Stephen Hopkins (politician)

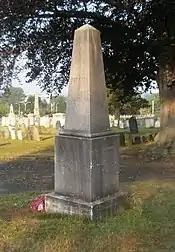
Hopkins grave marker, North Burial Ground, Providence

Rhode Island's election of 1767 was as hotly contested as ever, but Hopkins beat Ward by the widest margin of any of their previous elections. In 1768, Hopkins proposed to Ward that the two men should relinquish their claims on the elections and agree to a compromise candidate. Ward accepted the proposal, Josias Lyndon was elected as governor, and Ward and Hopkins met and united in a cordial friendship for the remainder of their lives.